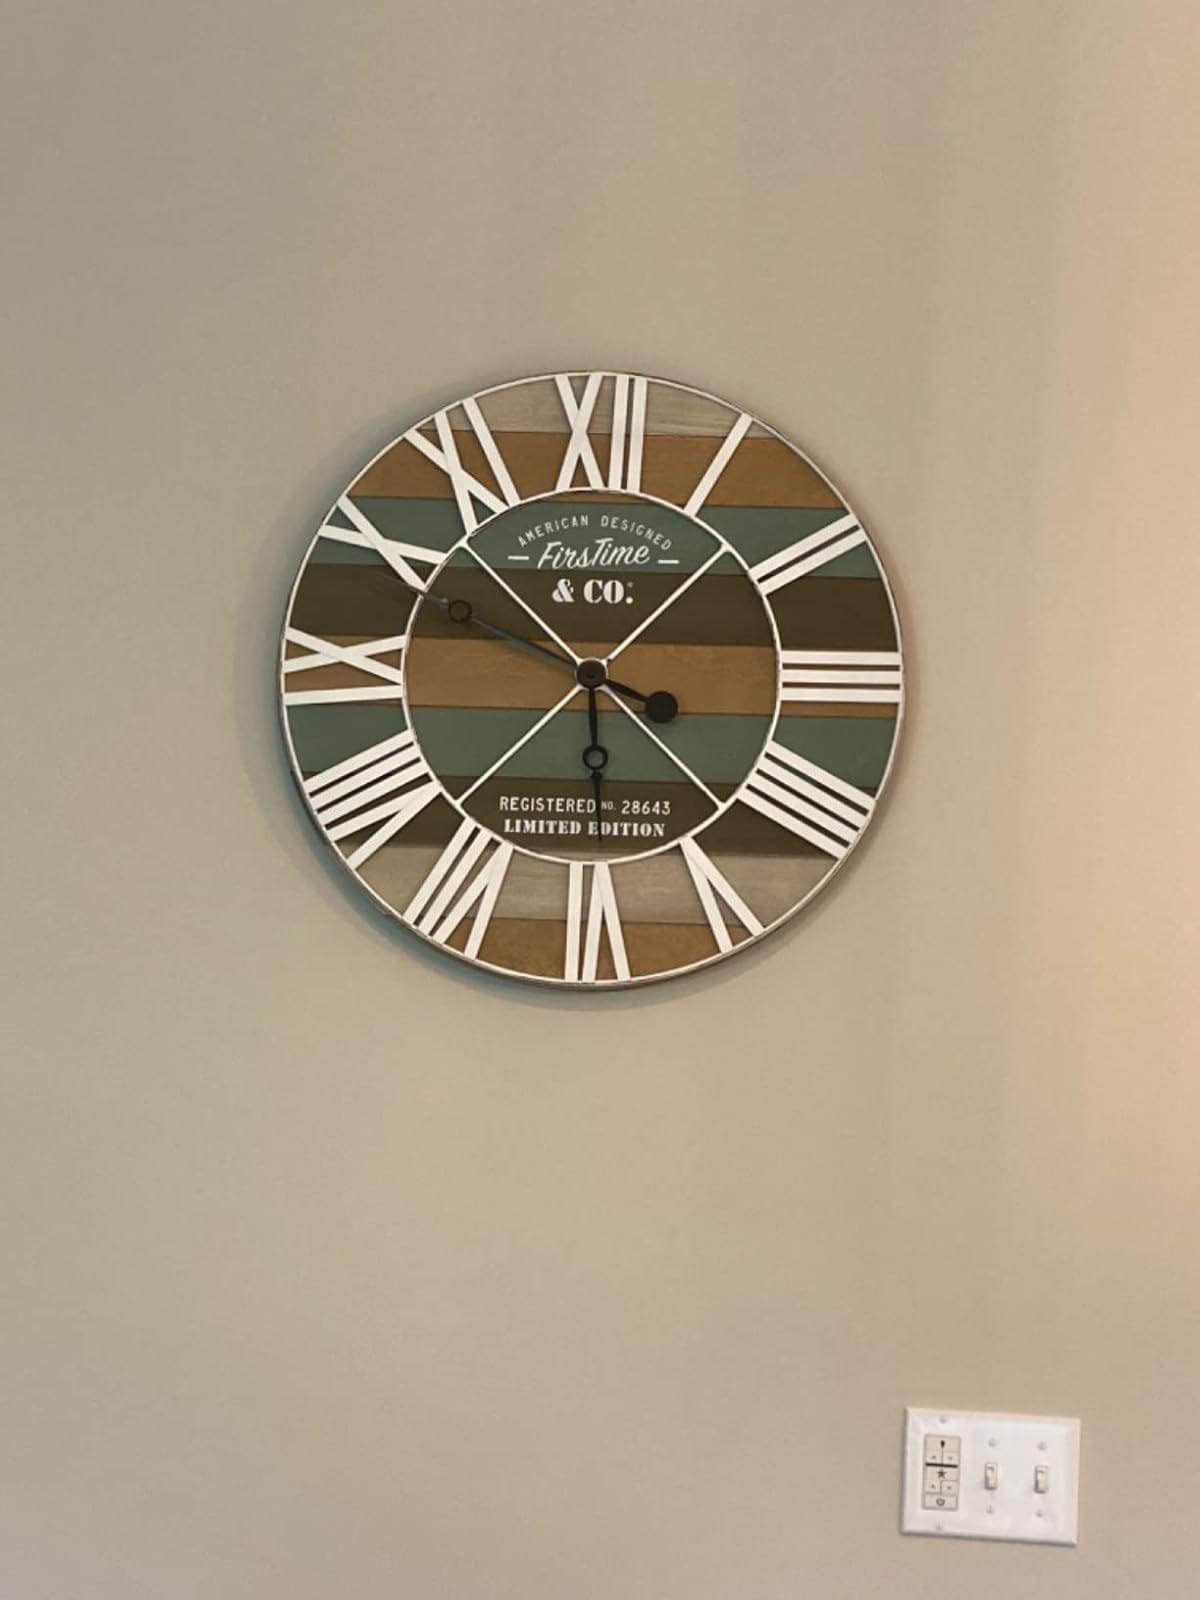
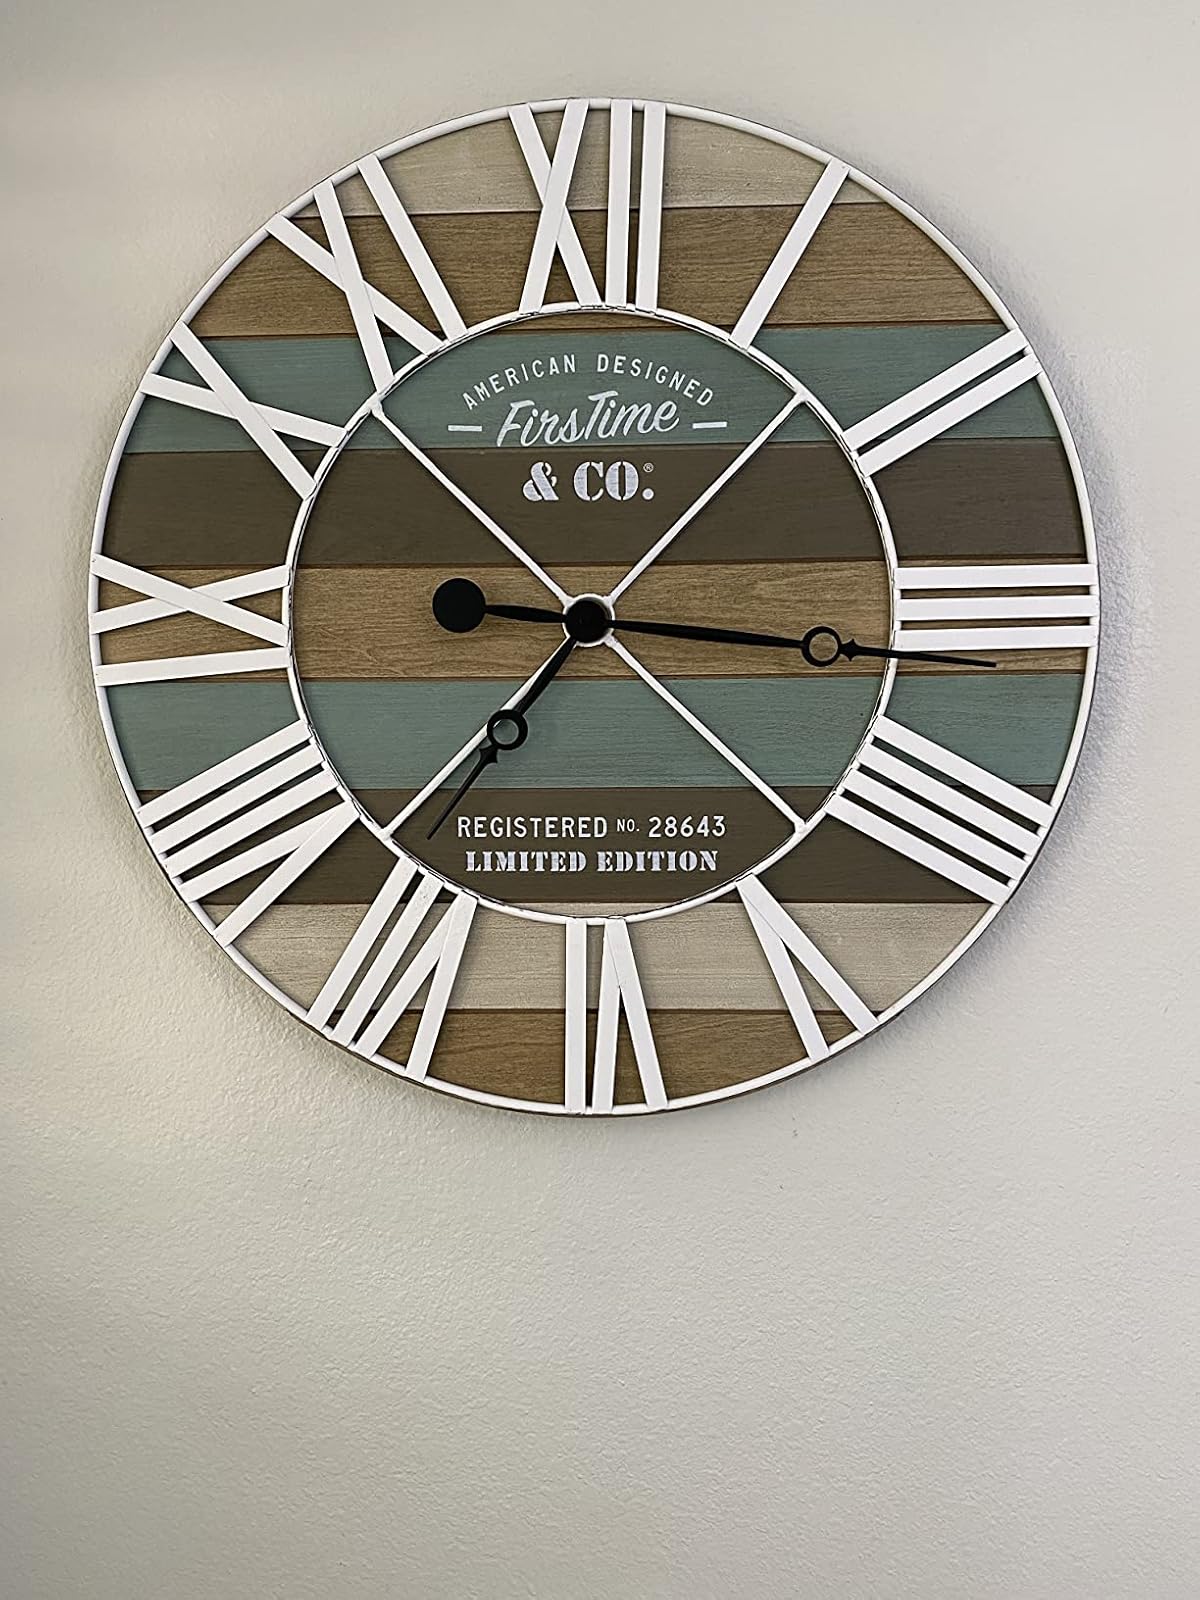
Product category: clock
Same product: yes